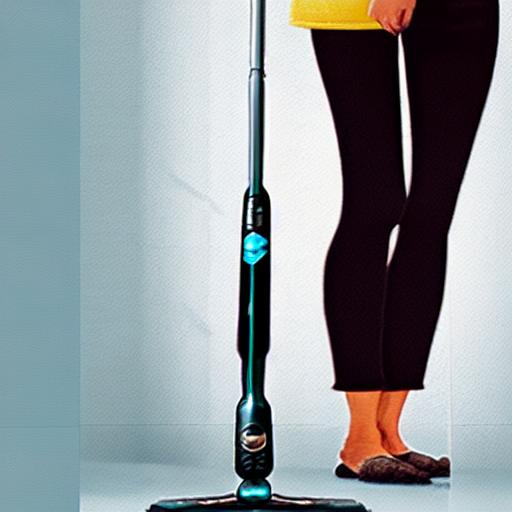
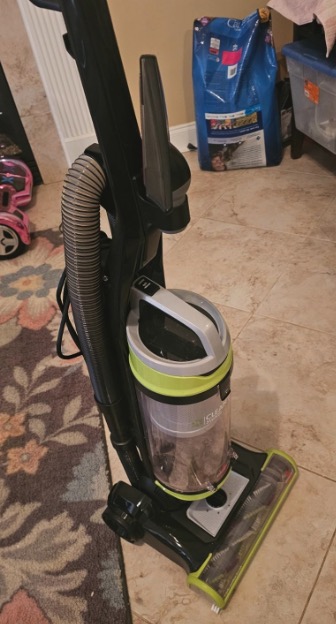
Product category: items_vacuum
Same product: no